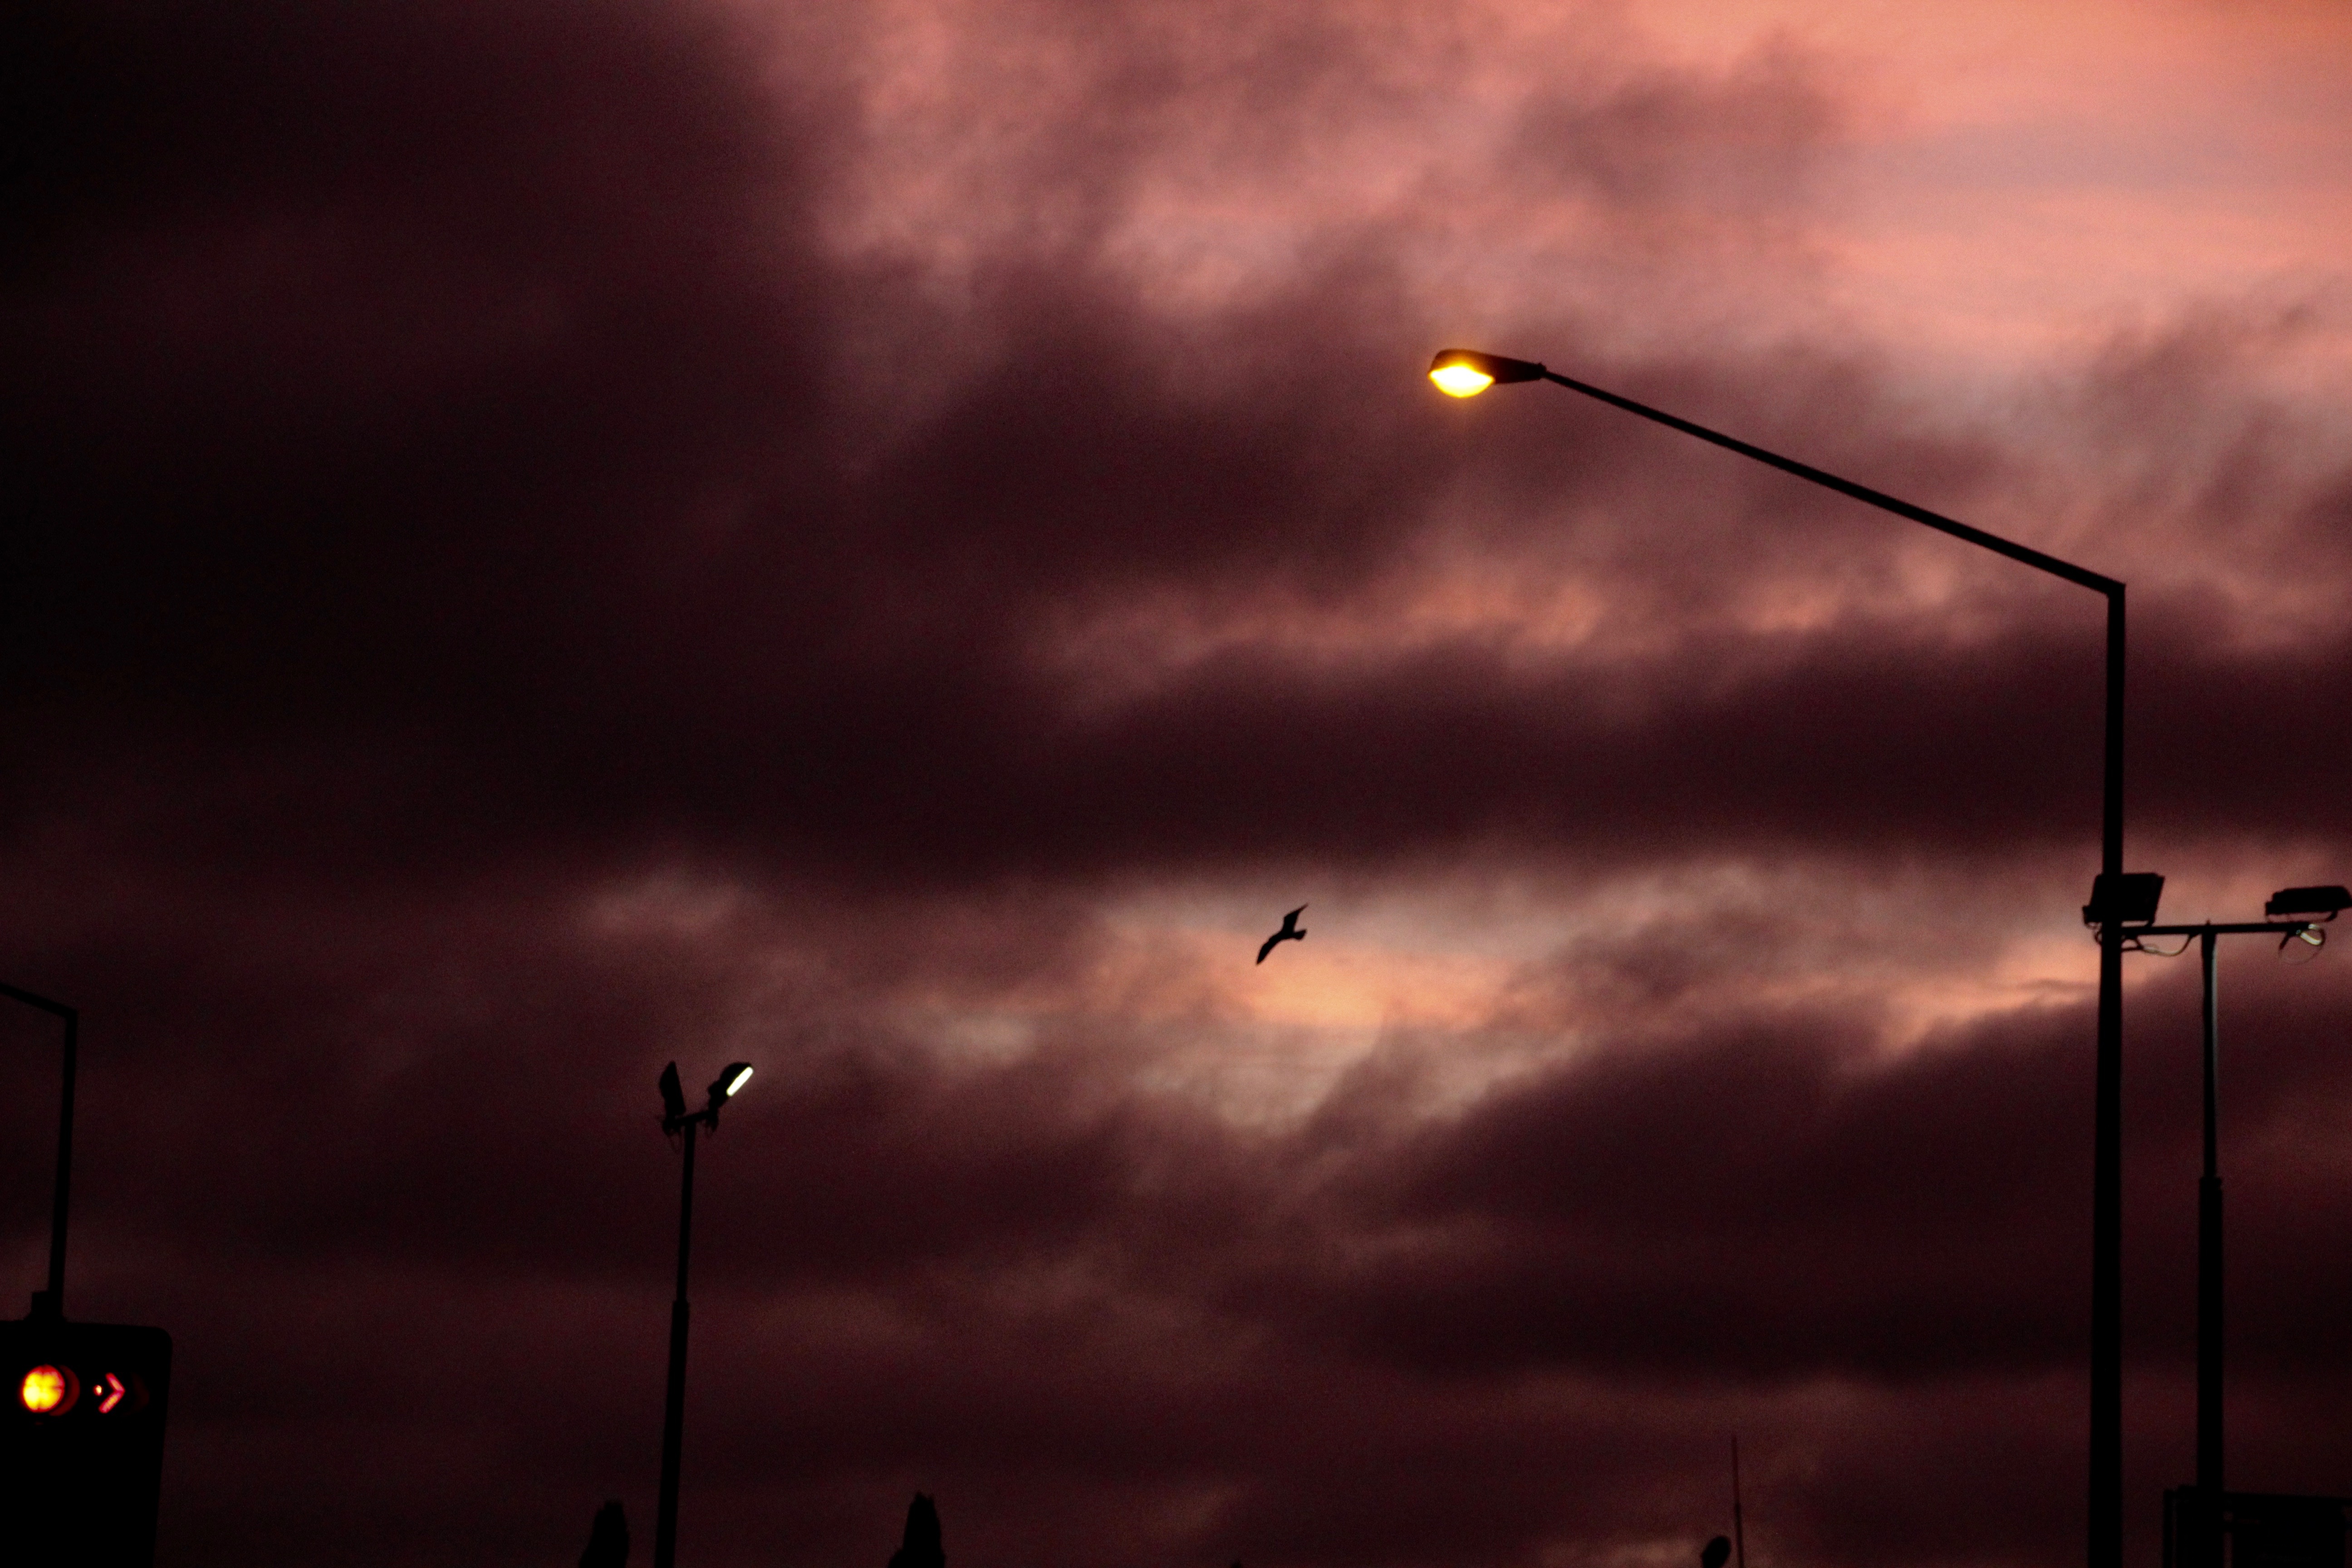
light, cloud, sky, sunset, night, morning, dawn, atmosphere, dusk, evening, line, weather, darkness, street light, lighting, afterglow